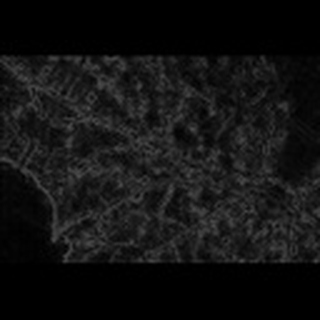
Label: cotton_aphids